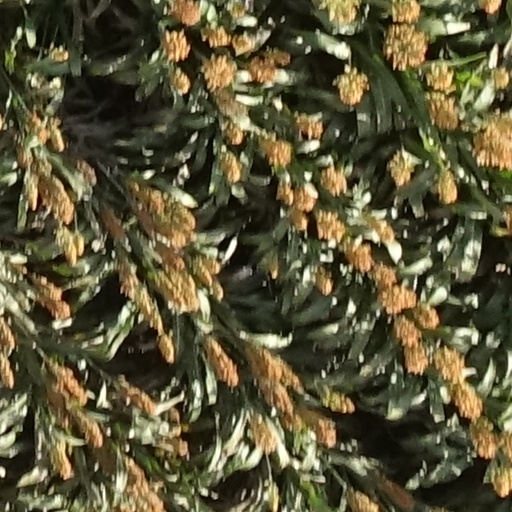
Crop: sorghum